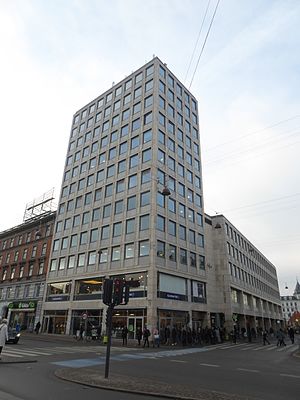
Nørreport (højhus)
Højhuset Nørreport.
Nørreport er et højhus med en tilhørende sidebygning, der ligger på hjørnet af Nørre Voldgade og Frederiksborggade i Indre By i København. Højhuset ligger udfor Nørreport Station, der er opkaldt efter byporten Nørreport, der lå omtrent hvor gadekrydset nu er.